Radio-controlled aircraft

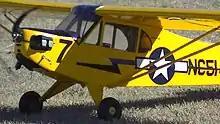
A large model J-3 Cub, scale RC models are often made of balsa and covered with lightweight heat-shrinkable polyester fabric covering for a more realistic appearance.

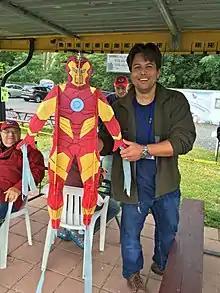
Custom-designed plane in the form of Iron Man

Wood kits come in many sizes and skill levels. The wood, typically balsa and light ply, may either be cut with a die-cut or laser. Laser cut kits have a much more precise construction and much tighter tolerances, but tend to cost more than die-cut kits.